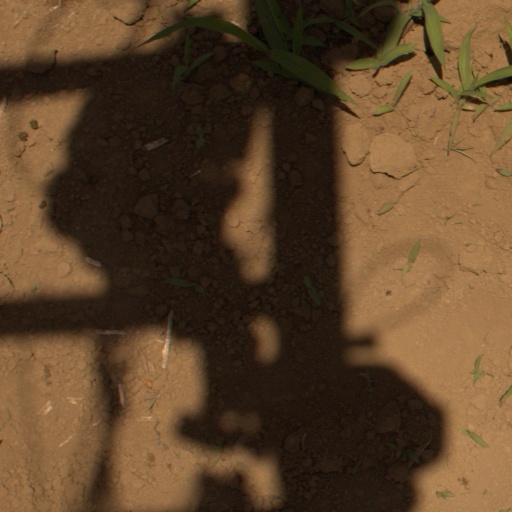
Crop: Jerusalem artichoke